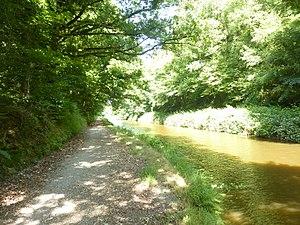
La Grande Tranchée de Glomel sur le canal de Nantes à Brest
Glomel [glɔmɛl] est une commune française située dans le département des Côtes-d'Armor, en région Bretagne. Elle est la capitale de la treujenn-gaol, c’est-à-dire la clarinette populaire jouée en Centre-Bretagne. La commune englobe son ancienne trève de Trégornan qu'elle a annexée à la Révolution.